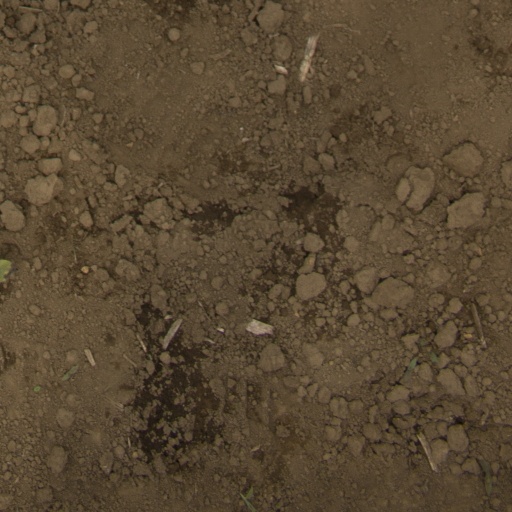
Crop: Jerusalem artichoke